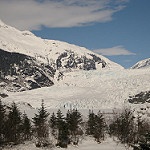
Scene: Outdoor